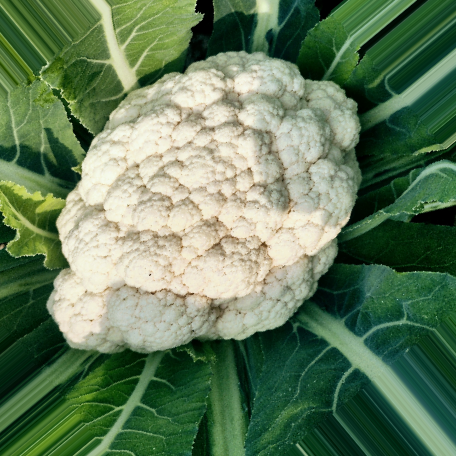
Label: Disease Free